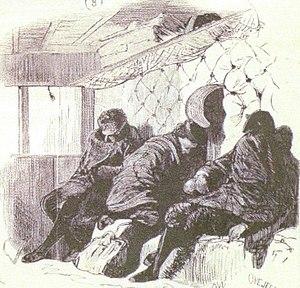
L'Estudiantina Espagnola retour de Paris où elle a triomphé le Mardi Gras 5 mars 1878.
Les sociétés festives ou – et – carnavalesques sont des associations de personnes réunies par l'amour de l'amusement et du divertissement.